Tarryl Clark

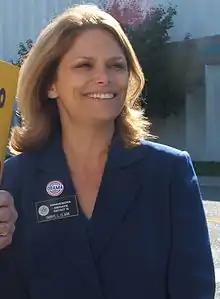
Clark in 2008

Tarryl Lynn Clark (born July 31, 1961) is an American activist, attorney, politician and a former member of the Minnesota Senate. A Democrat, she represented District 15, including portions of Benton, Sherburne, and Stearns counties, from 2006 to 2011. She was a Democratic-Farmer-Labor Party nominee for United States Congress in 2010, unsuccessfully challenging incumbent Republican Michele Bachmann.